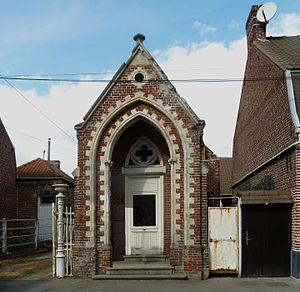
Chapelle Marie secours des chrétiens Arnèke dans le Nord Nord-Pas-de-Calais.- France.
Arnèke est une commune française située dans le département du Nord, en région Hauts-de-France.